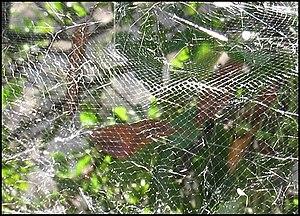
Toile composite de Cyrtophora citricola (Araneidae)
Une toile d'araignée est un des types de pièges en soie d'araignée que fabriquent les araignées pour capturer leurs proies.